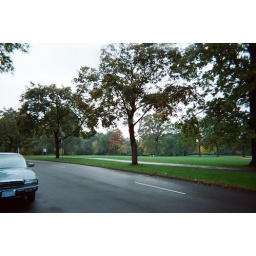
If you look between the two trees there is a nice red tree in the backgroung